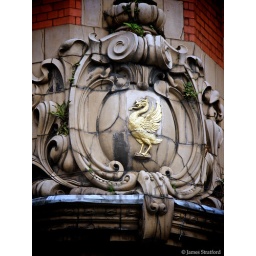
The Liver Bird, beloved symbol of Liverpool above the door of the Grand Central building on Renshaw Street.